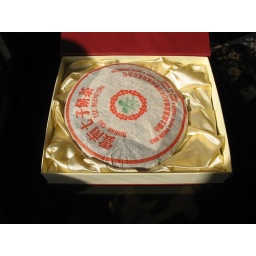
Pu-erh cake in presentation box